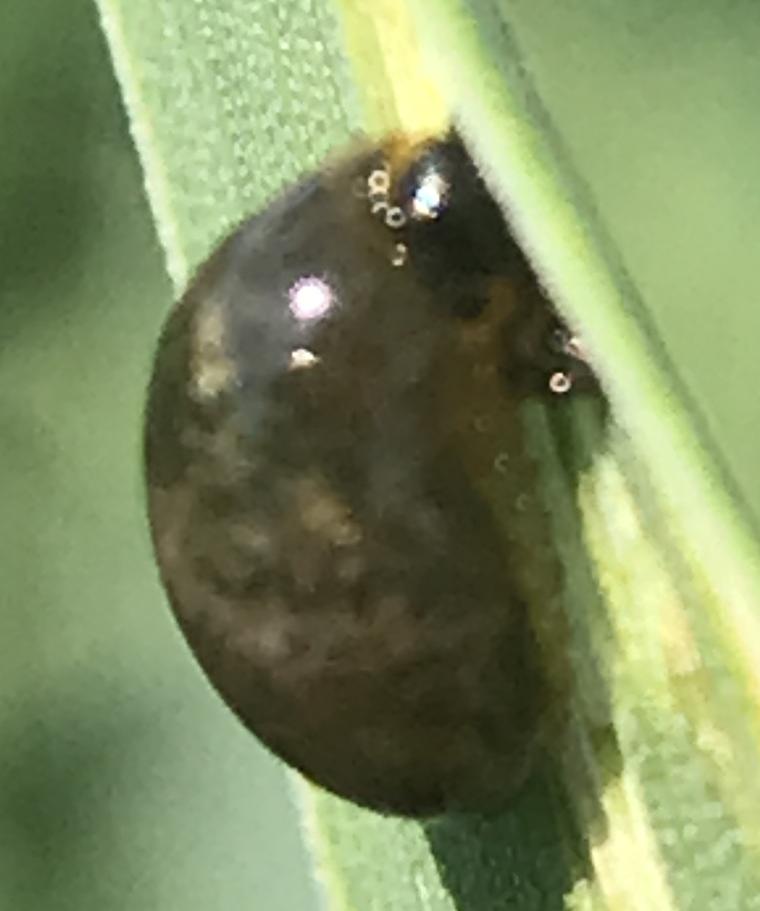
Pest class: cereal_leaf_beetle